Fokker C.V

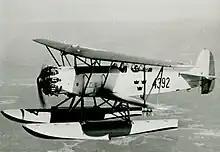
The Swedish license built C.V-E (S 6H) floatplane in 1931.

In 1927, the Swedish Air Force purchased two C.VDs (J 3) and two C.VE (S 6) to serve as models for the eventual license manufacturing of the aircraft by CVM at Malmen. The four aircraft were flown to Sweden in 1928. They proved suitable and an agreement for licence production was made and a further four C.V-E and six C.V-D were purchased, the latter designated J 3A. Seven C.VD ordered from CVM were built as C.VE, as by 1929 it was clear the type was unsuitable as a fighter, but still they were designated J 3B.